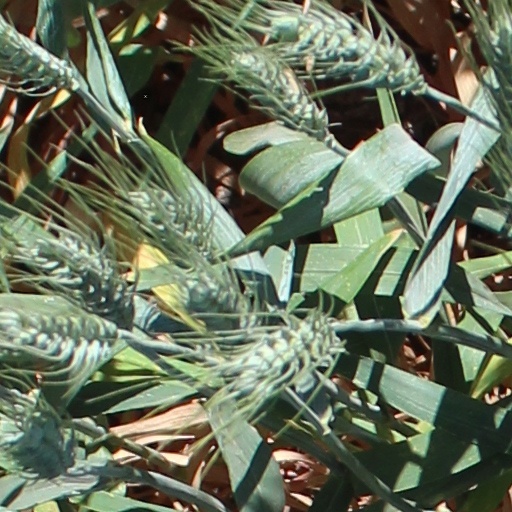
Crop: wheat